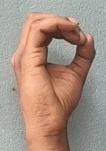
ASL sign: O